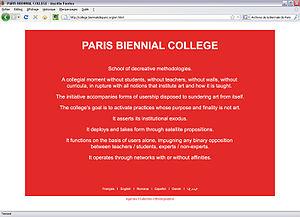
La Biennale de Paris est une manifestation internationale d'art fondée en 1959 par André Malraux, alors ministre d'État chargé des Affaires culturelles. Raymond Cogniat en fut le premier Délégué général. La Direction fut assurée jusqu'en 1983 par Georges Boudaille. De 1983 à 2000 la biennale est restée dans le domaine public et en 2000 Alexandre Gurita en reprend la Direction.